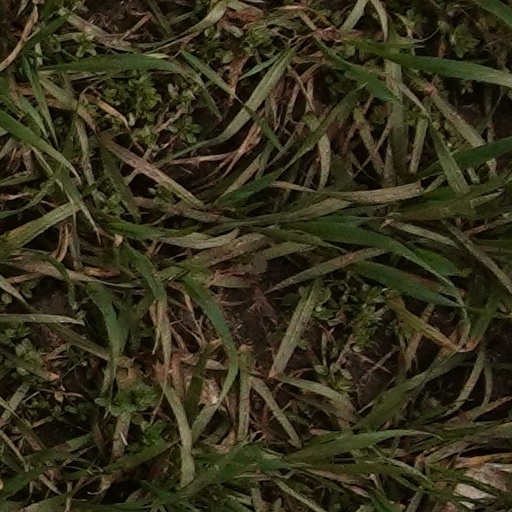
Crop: wheat